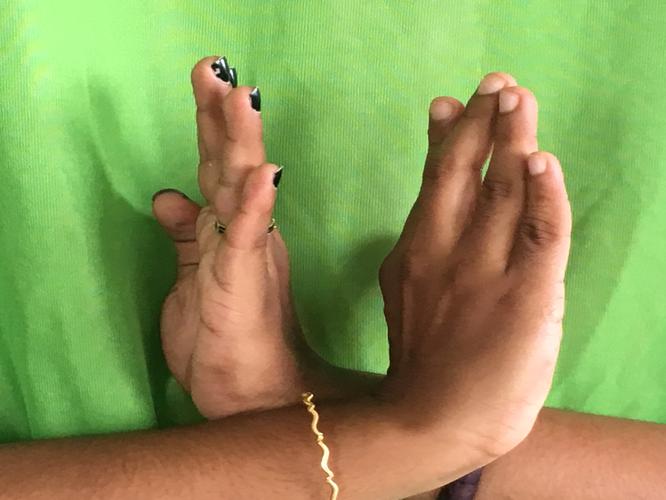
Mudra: Swastikam
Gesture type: double_hand